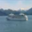
Label: ship